Herpes zoster ophthalmicus

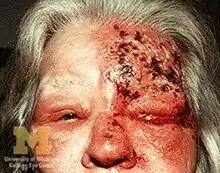
Trigeminal shingles with uveitis and keratitis

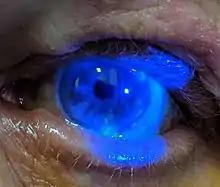
Herpes zoster ophthalmicus as seen after fluorescence staining using cobalt blue light

Anterior uveitis develops in 40–50% of people with HZO within 2 weeks of the onset of the skin rashes. Typical HZO keratitis at least mild iritis, especially if Hutchinson's sign is positive for the presence of vesicles upon the tip of the nose.